Oliver Gray

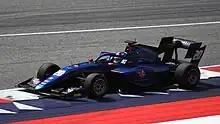
Gray driving the Dallara F3 2019 during the 2023 Spielberg Formula 3 round

Gray partook in the 2022 Formula 4 UAE Championship with Hitech GP. He raced in only the first two rounds, scoring a podium in the second race, which put him 15th overall.